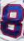
Number: 8